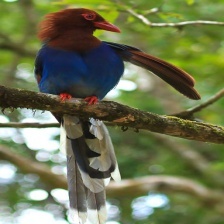
Species: SRI LANKA BLUE MAGPIE
Scientific name: UROCISSA ORNATA
ImageNet parent category: magpie